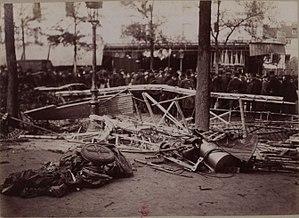
Les débris du ballon dirigeable Pax tombé avenue du Maine.
L'avenue du Maine est une voie située dans les quartiers Necker, Montparnasse, Plaisance et Petit Montrouge, des 14ᵉ et 15ᵉ arrondissements de Paris.